Lancaster, Lancashire

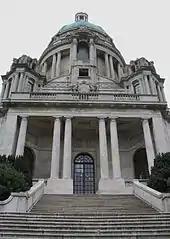
Ashton Memorial, Williamson Park

The former City and Municipal Borough of Lancaster and the Municipal Borough of Morecambe and Heysham, along with other authorities, merged in 1974 to form the City of Lancaster district within the shire county of Lancashire. This was given city status and Lancaster City Council became the governing body for the district. Lancaster is an unparished area and has no separate council. It is divided into wards (for elections to Lancaster City Council), such as Bulk, Castle, Ellel, John O'Gaunt (named after John of Gaunt, the 1st Duke of Lancaster), Scotforth East, Scotforth West, Skerton East, Skerton West and University and Scotforth Rural.